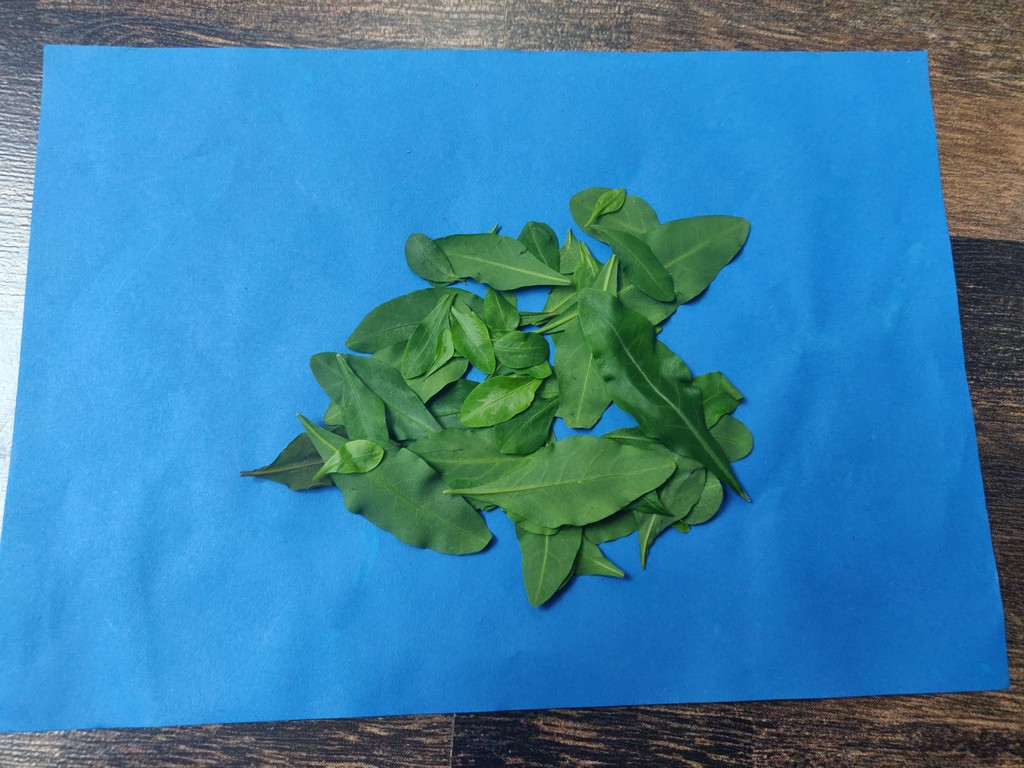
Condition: Healthy
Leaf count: multiple
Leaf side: unknown